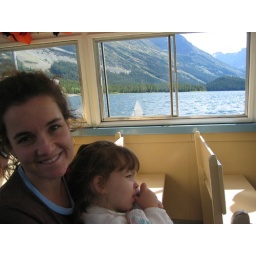
Boat ride was limited to the lower lake due to bear attack in the park.